Satake Yoshiharu

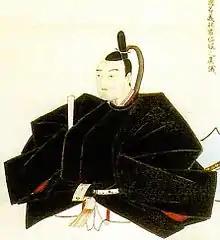
Satake Yoshiharu, portrait at Tentoku-ji, Akita

was the 7th "daimyō" of Kubota Domain in Dewa Province, Japan (modern-day Akita Prefecture), and then 25th hereditary chieftain of the Satake clan. His courtesy title was "Ukyo-daifu" and "Jijū" and his Court rank was Junior Fourth Rank, Lower Grade.